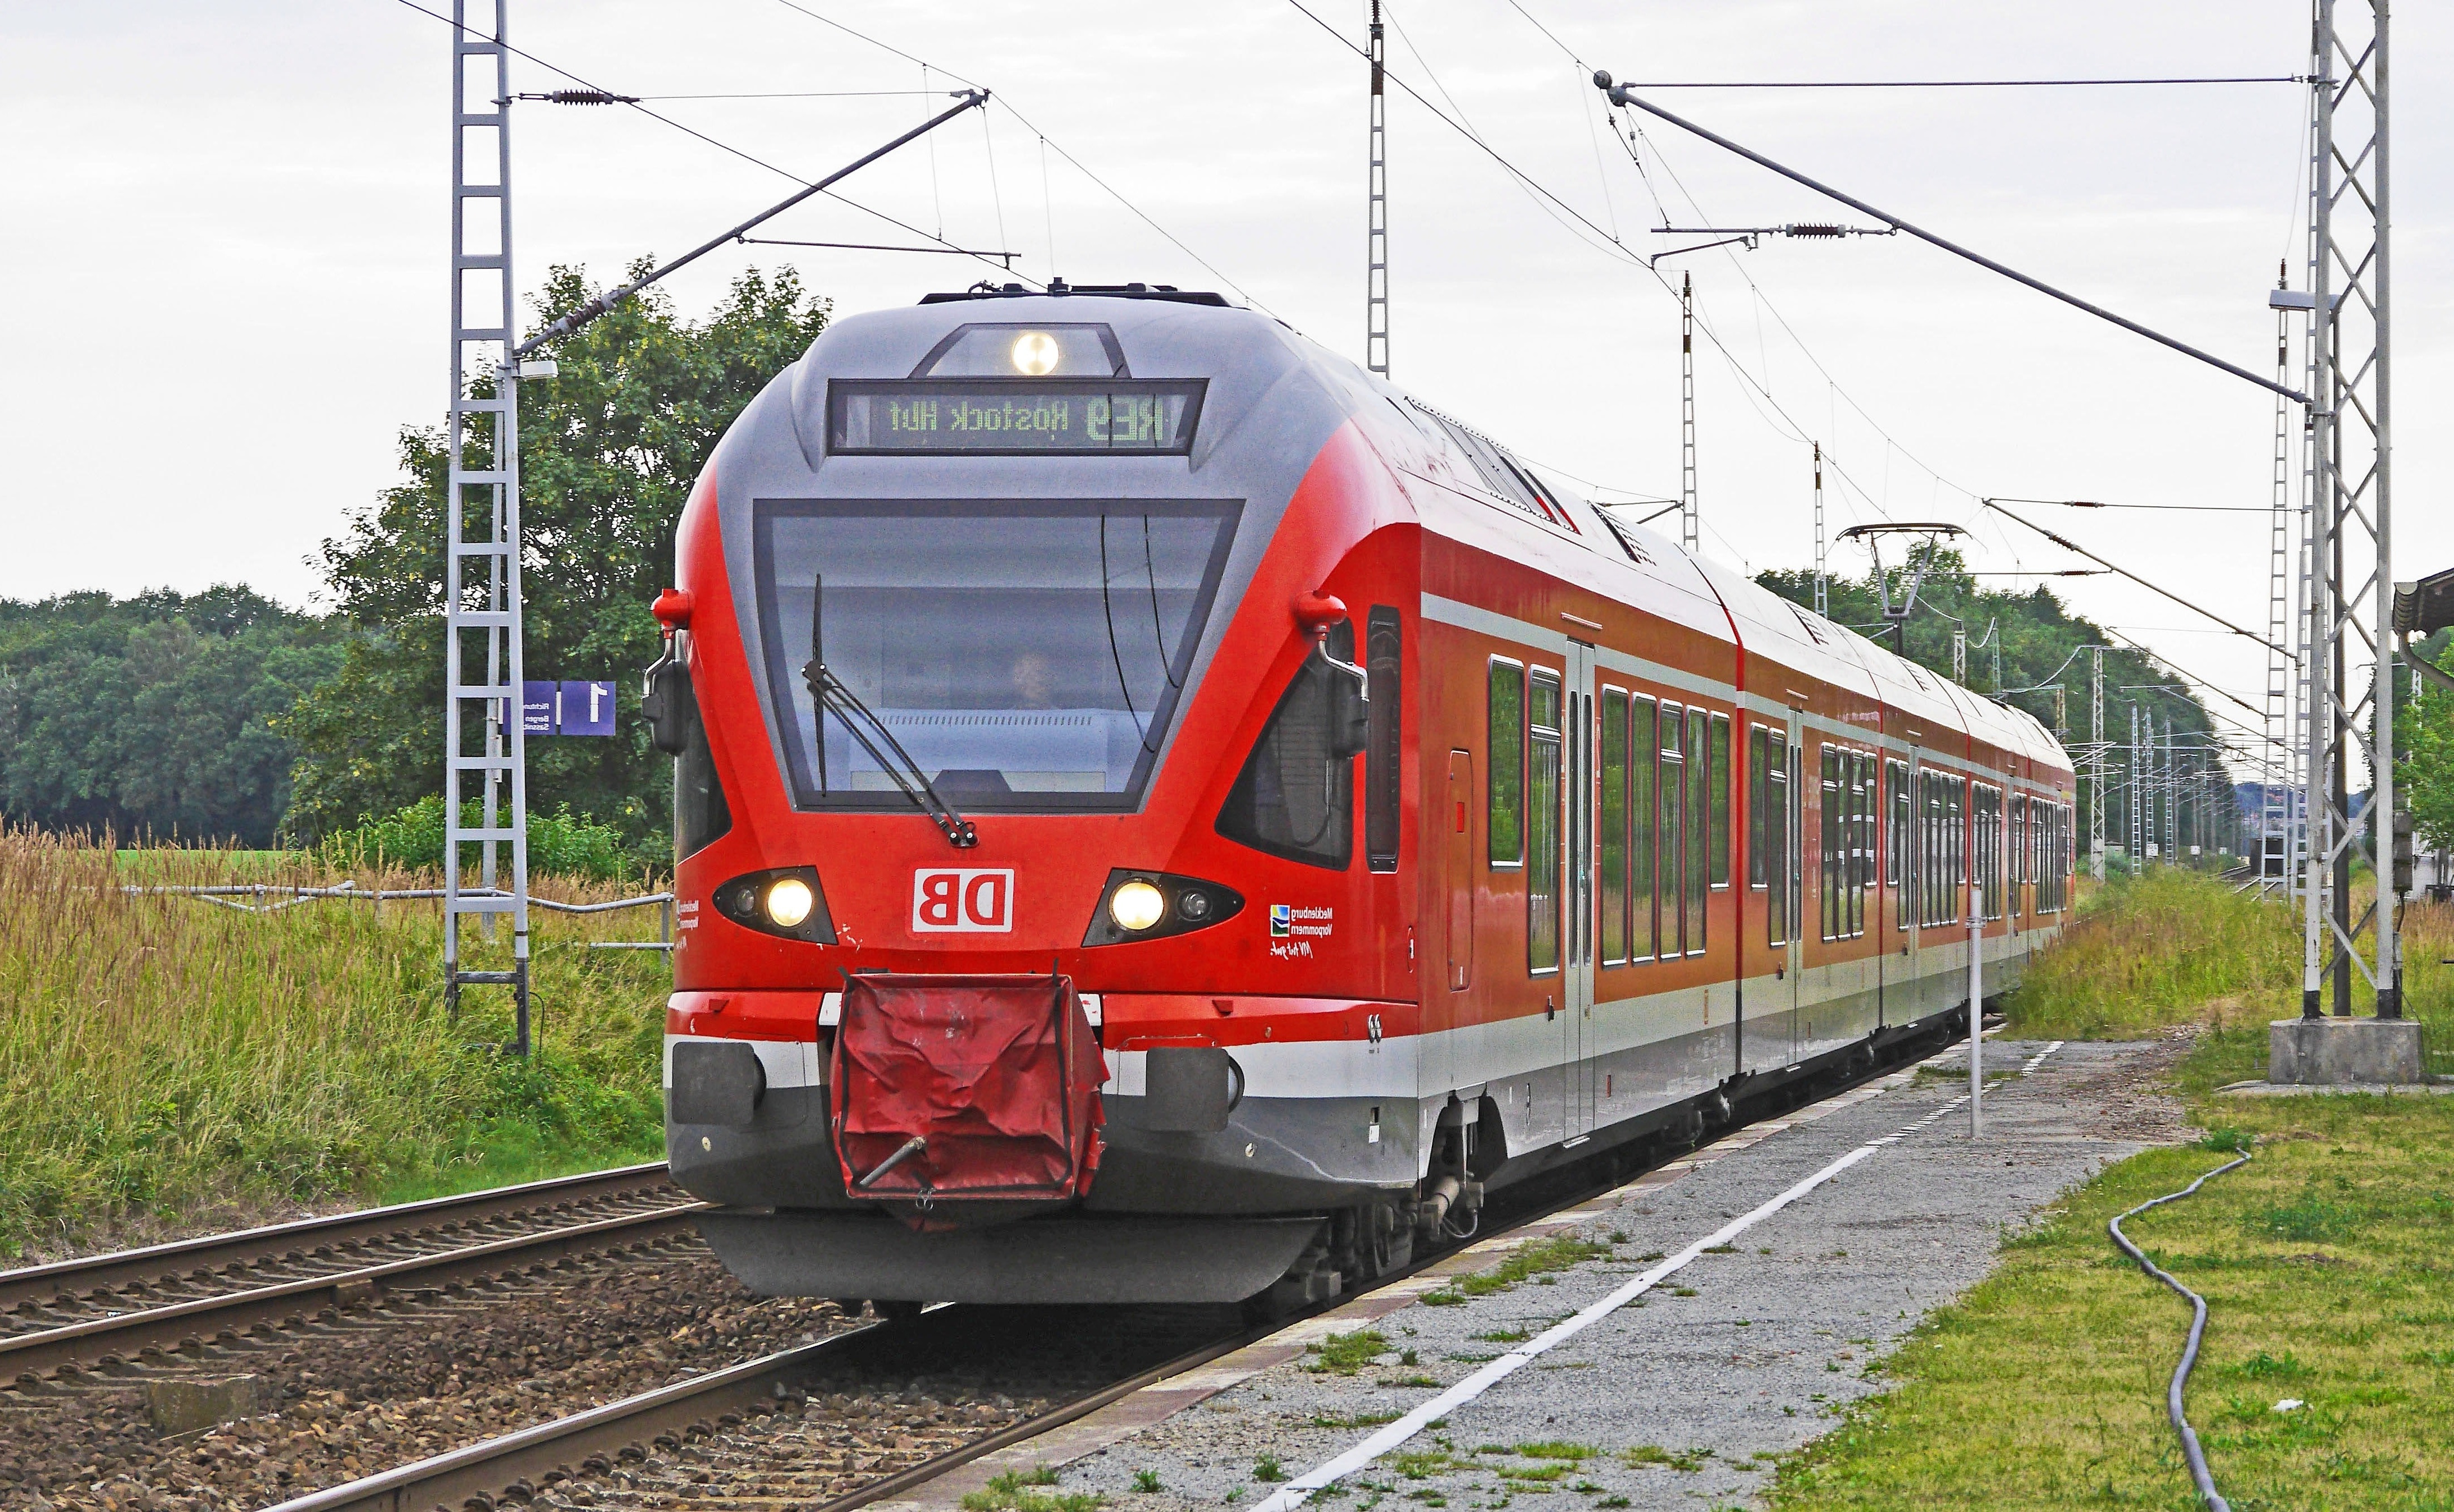
Vehicle type: Trains